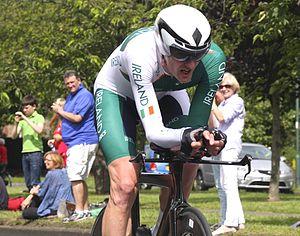
David McCann, né le 17 mars 1973 à Belfast, est un coureur cycliste irlandais.